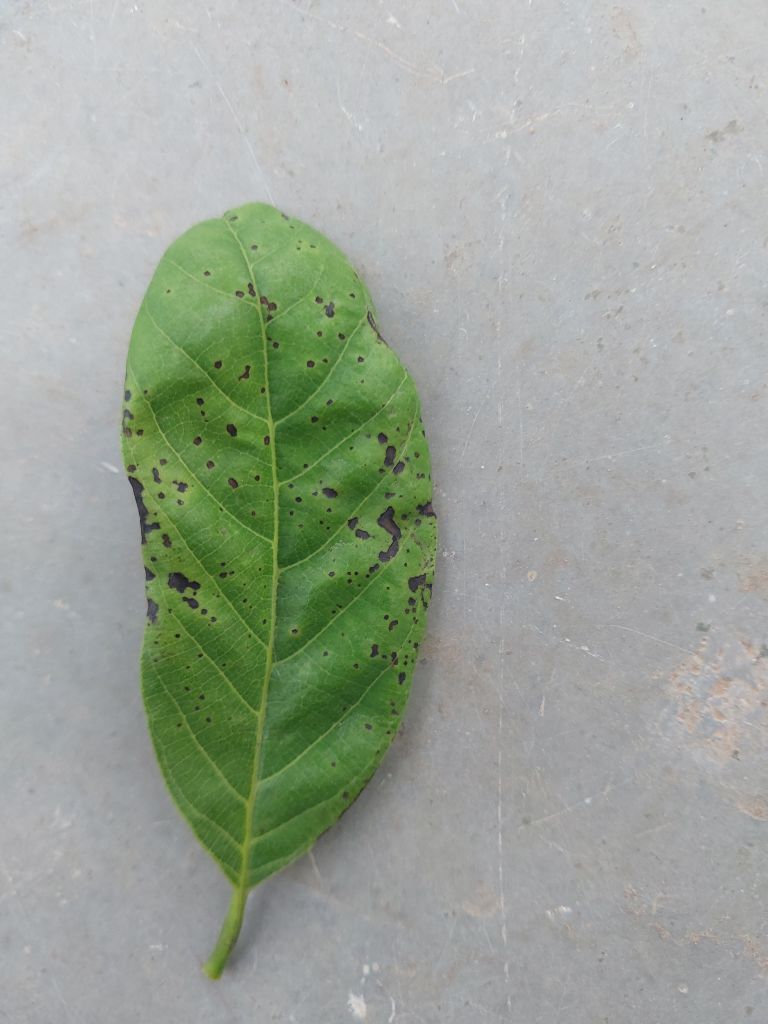
Disease label: Leaf spot on Leaves